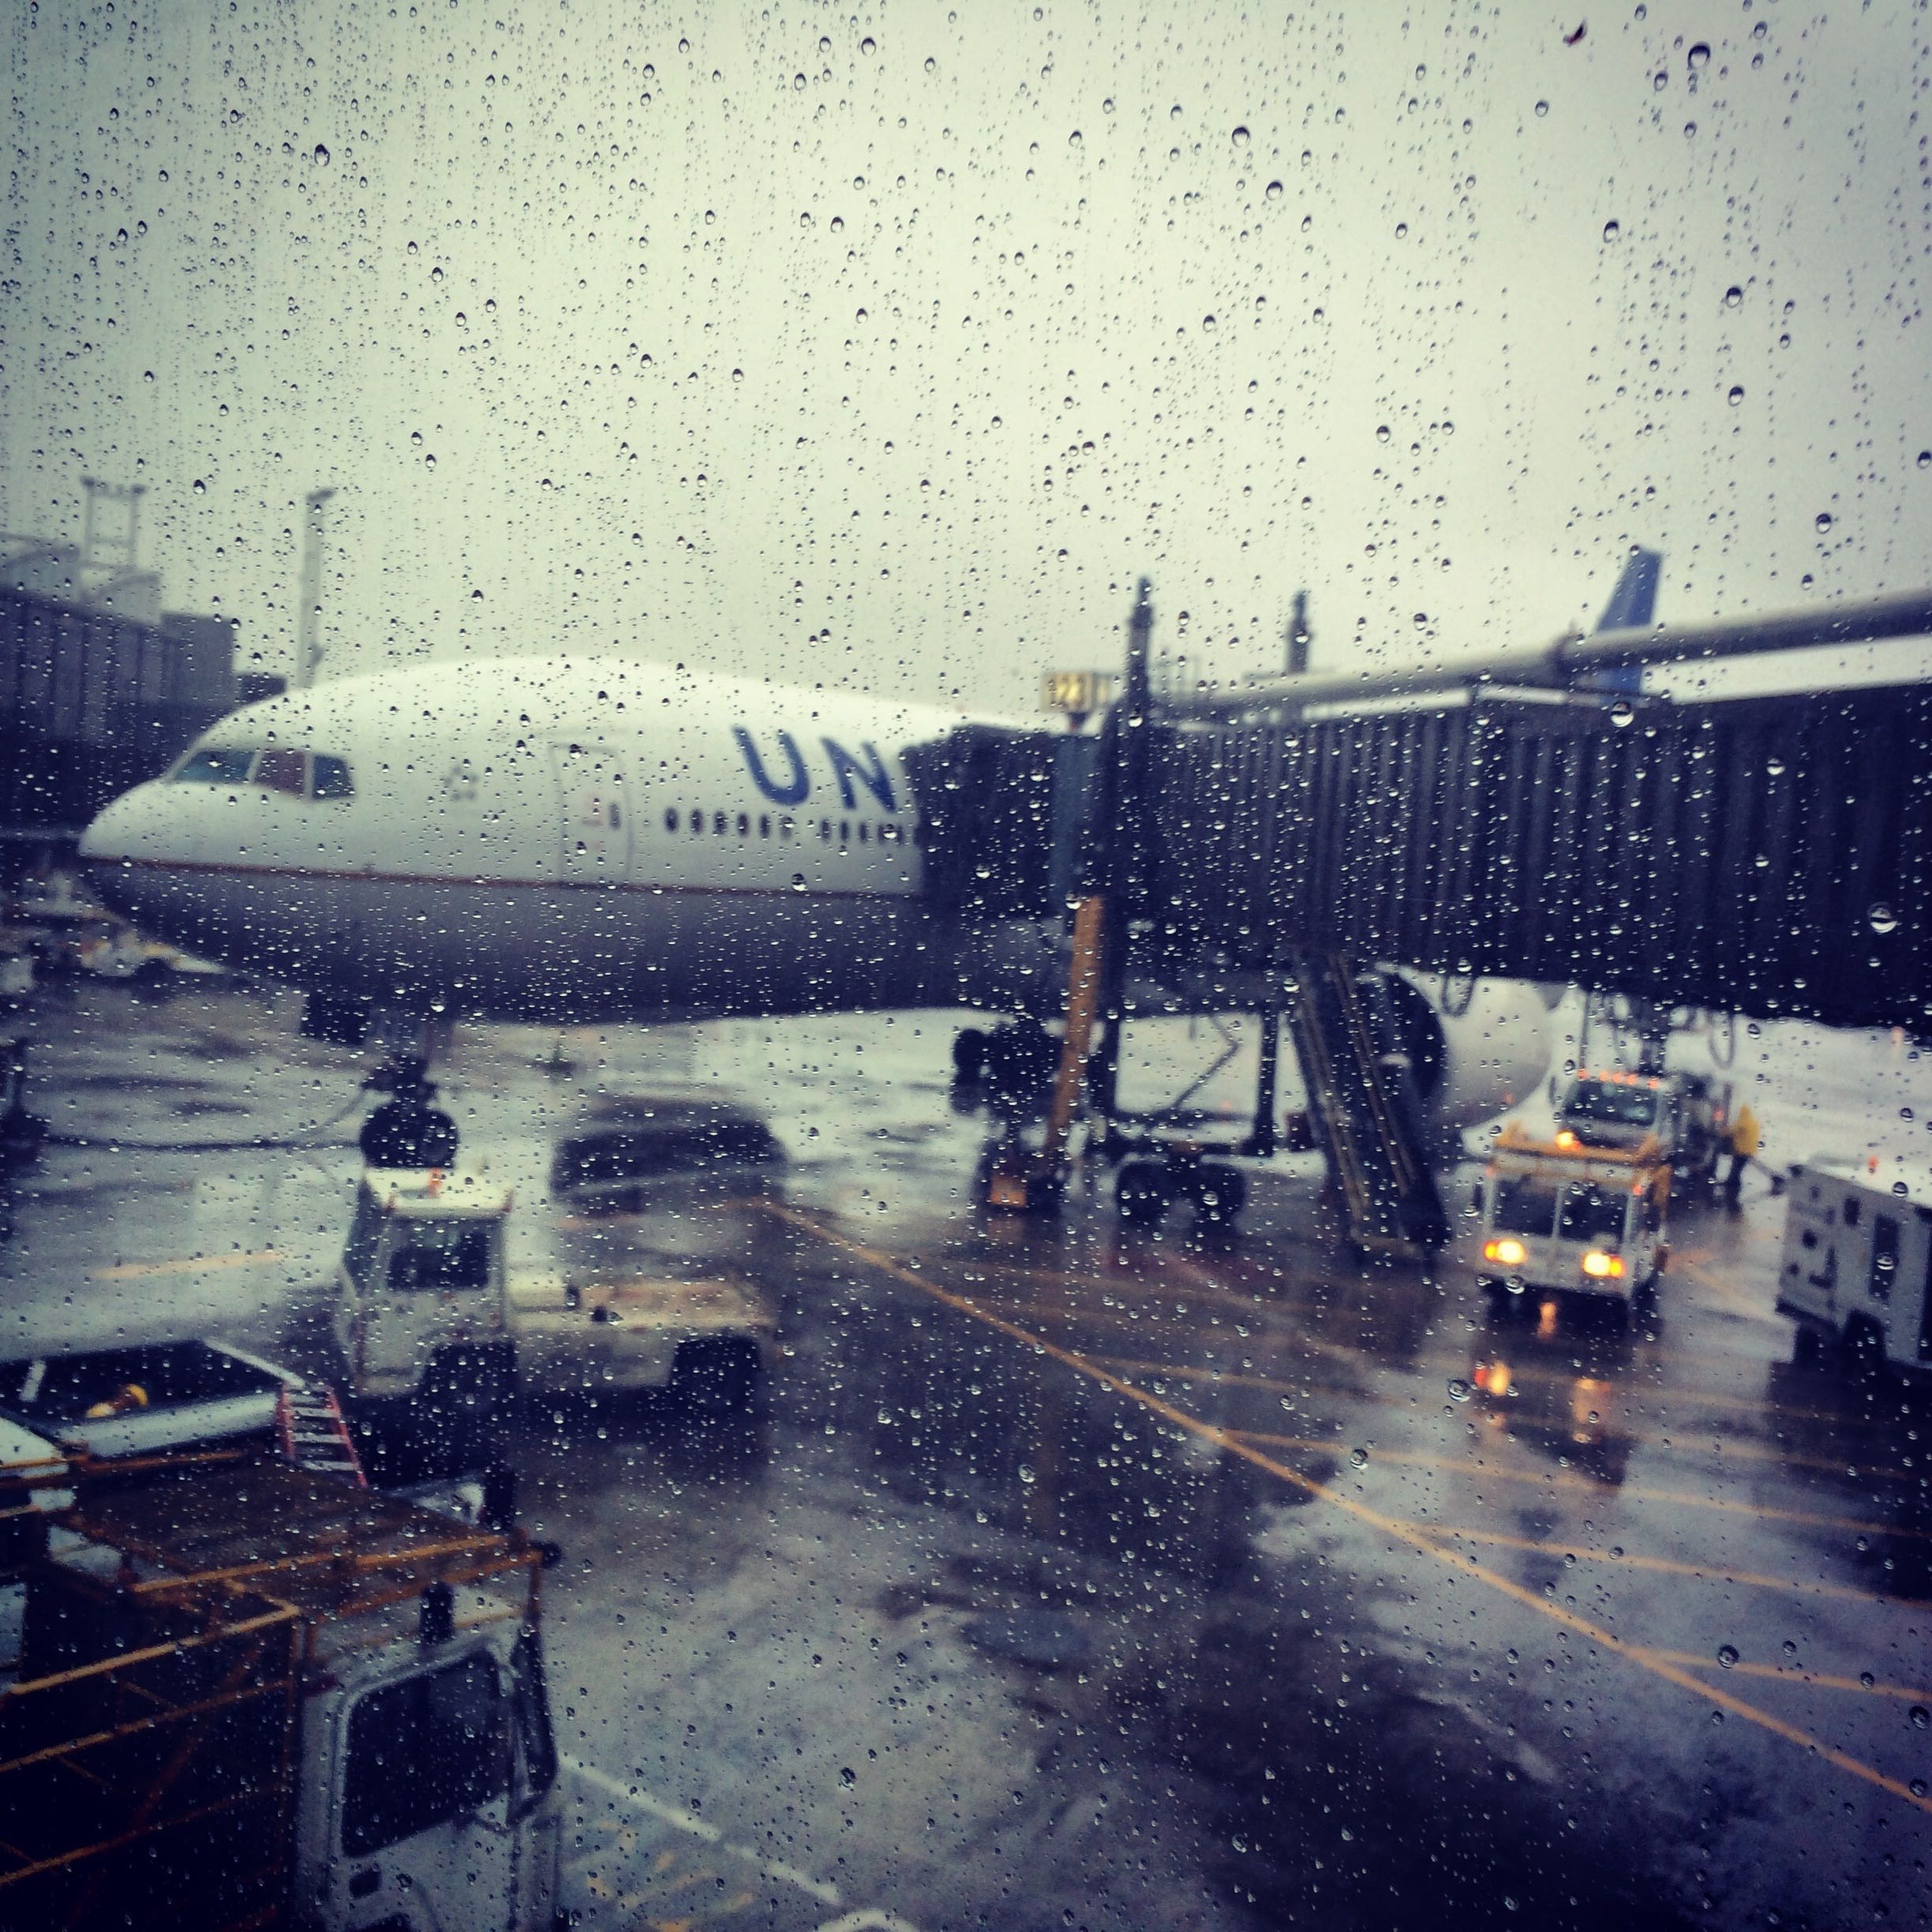
snow, rain, airport, travel, airplane, aircraft, transport, sadness, vehicle, airline, aviation, flight, weather, boarding, airliner, jet aircraft, atmosphere of earth